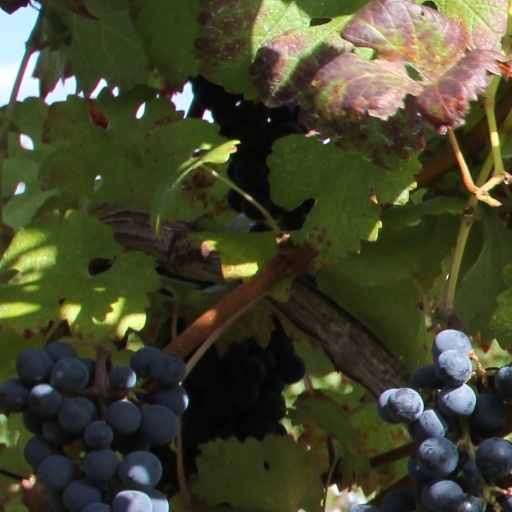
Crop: grape